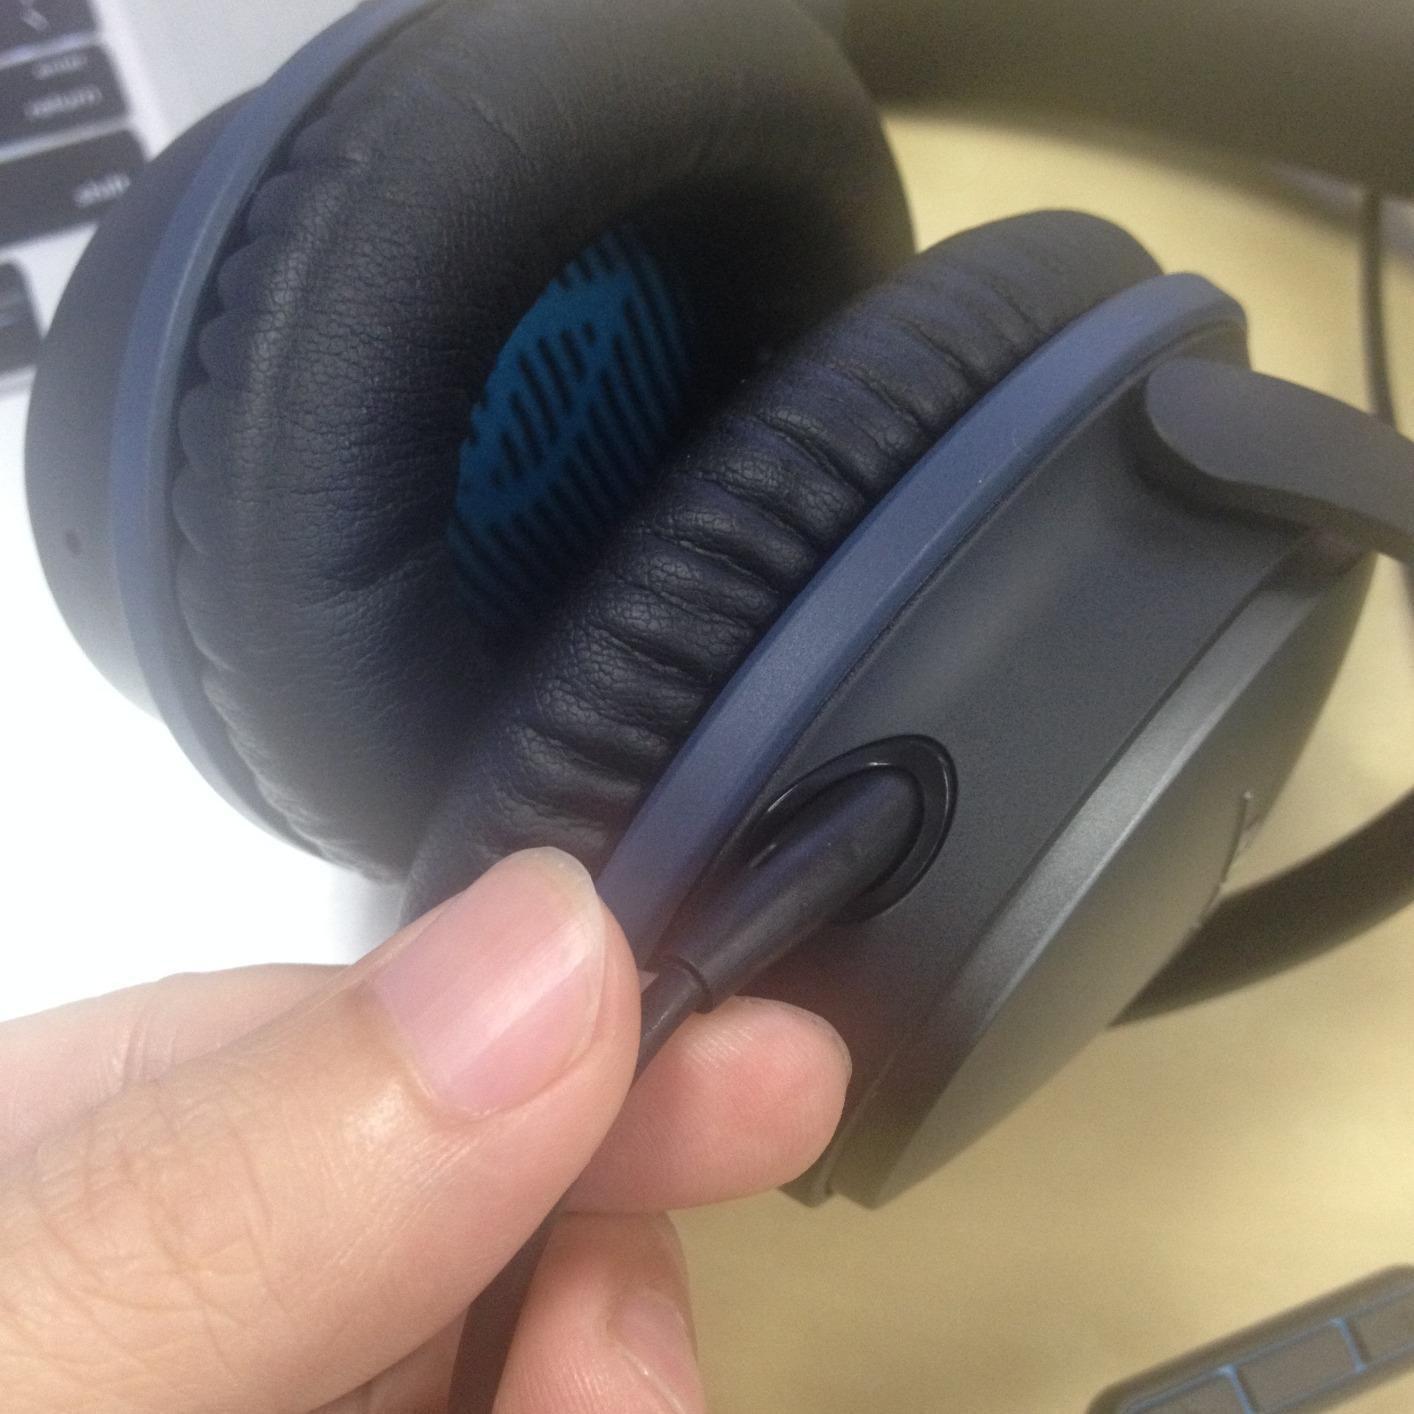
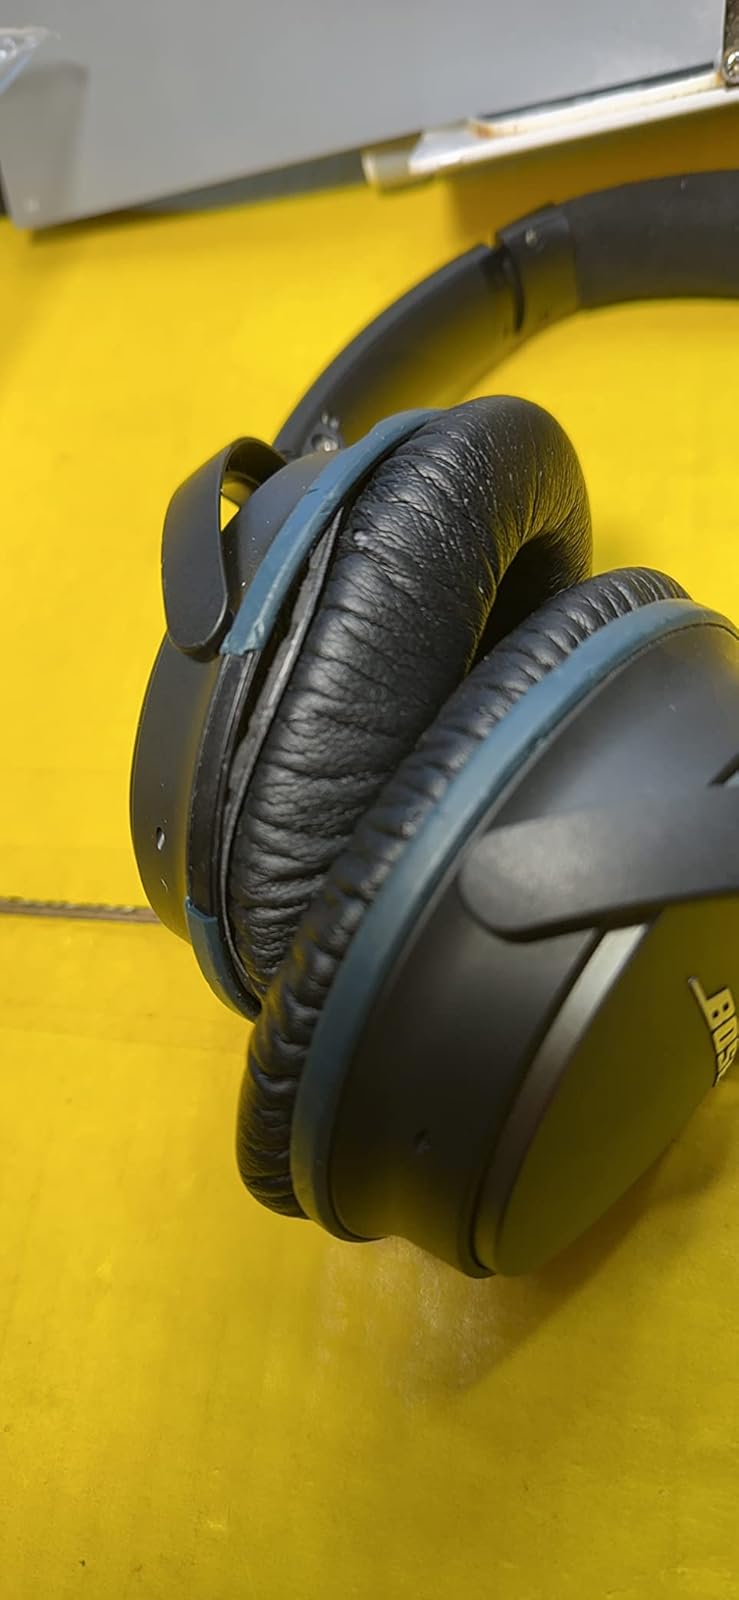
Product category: headphones
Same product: yes